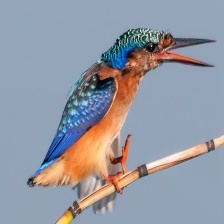
Species: MALACHITE KINGFISHER
Scientific name: CORYTHORNIS CRISTATUS